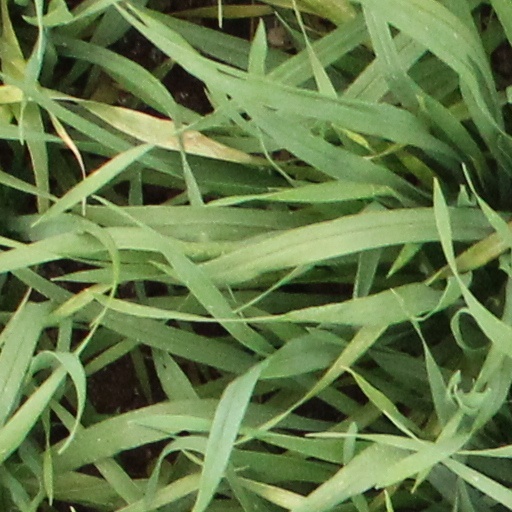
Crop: wheat